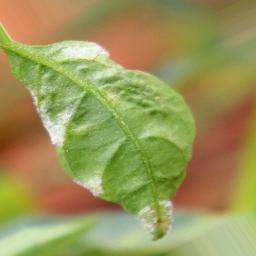
Label: powdery mildew